Peter Rice (structural engineer)

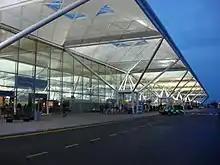
London Stansted Airport

After the Pompidou Centre, Rice set up his own company in 1977—"RFR"—along with Martin Francis and Ian Ritchie although he continued with Arup as a partner. In 1978 he was involved with Rogers again, this time on Lloyd's of London, completed in 1984. During this time his other projects encompassed the Fleetguard Factory at Quimper in France, and Stansted Airport in London.